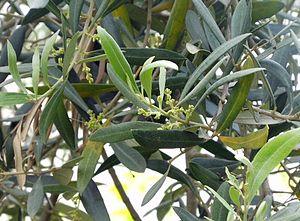
Olea europaea europaea europaea cultivar Salonenque feuillage et inflorescence (Montpellier, 1/05/2013)
La section Olea rassemble des plantes appartenant au sous-genre Olea et au genre Olea. Le travail de révision de P.S. Green a réorganisé complètement la taxonomie du genre Olea laquelle est reprise par des publications récentes.